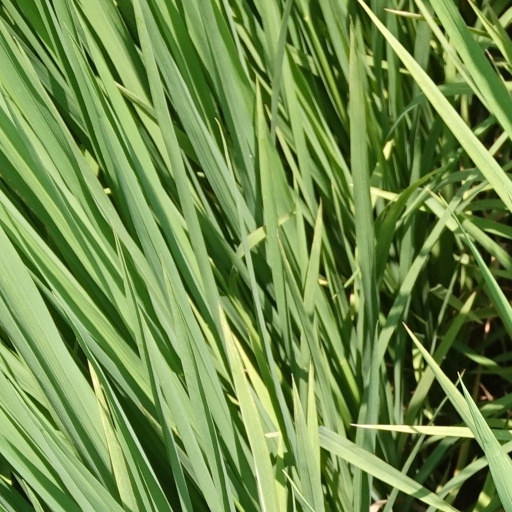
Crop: rice